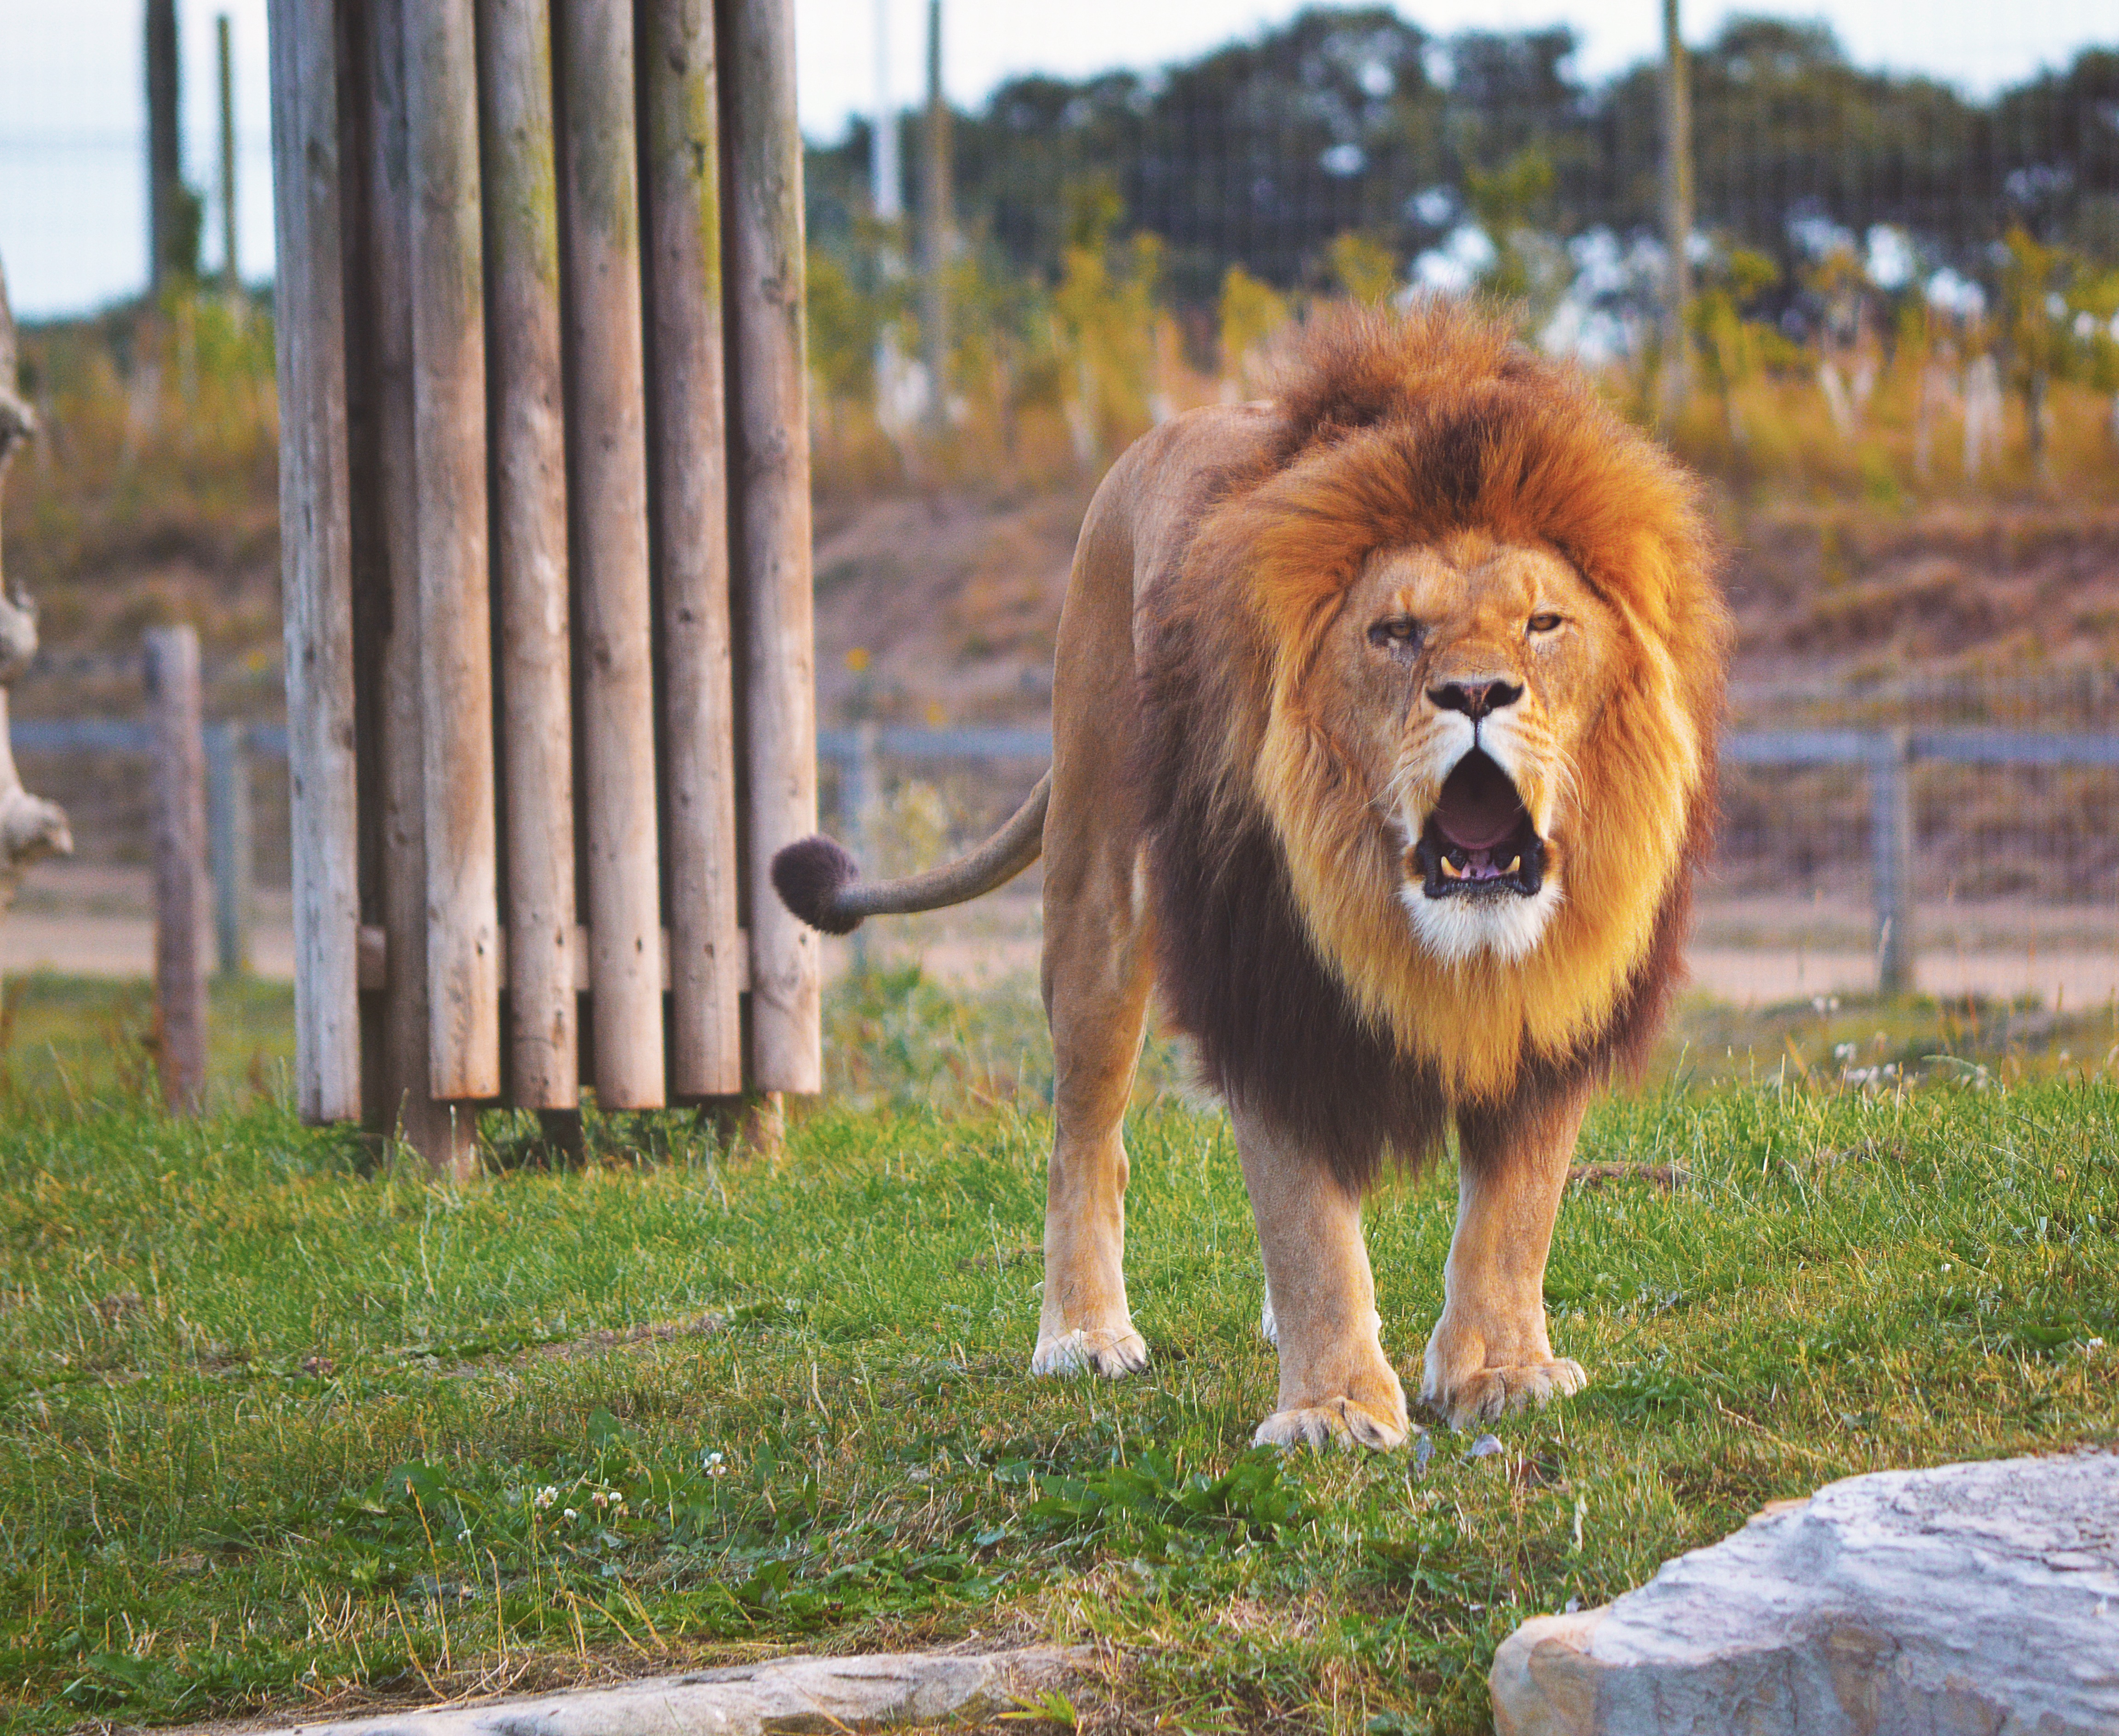
dog, animal, wildlife, zoo, mammal, mane, fauna, lion, roar, vertebrate, dog like mammal, dog breed group